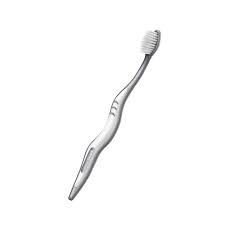
Waste category: trash